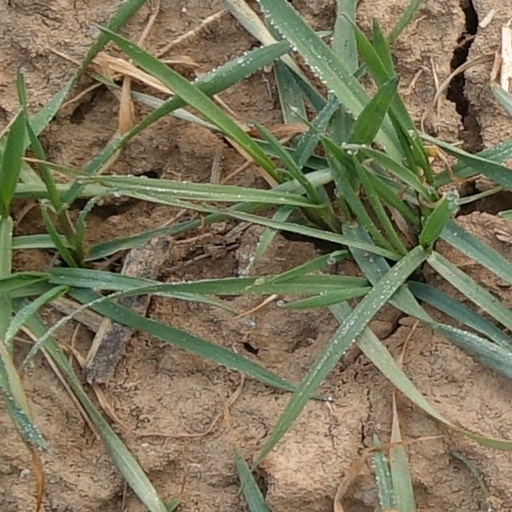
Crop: wheat